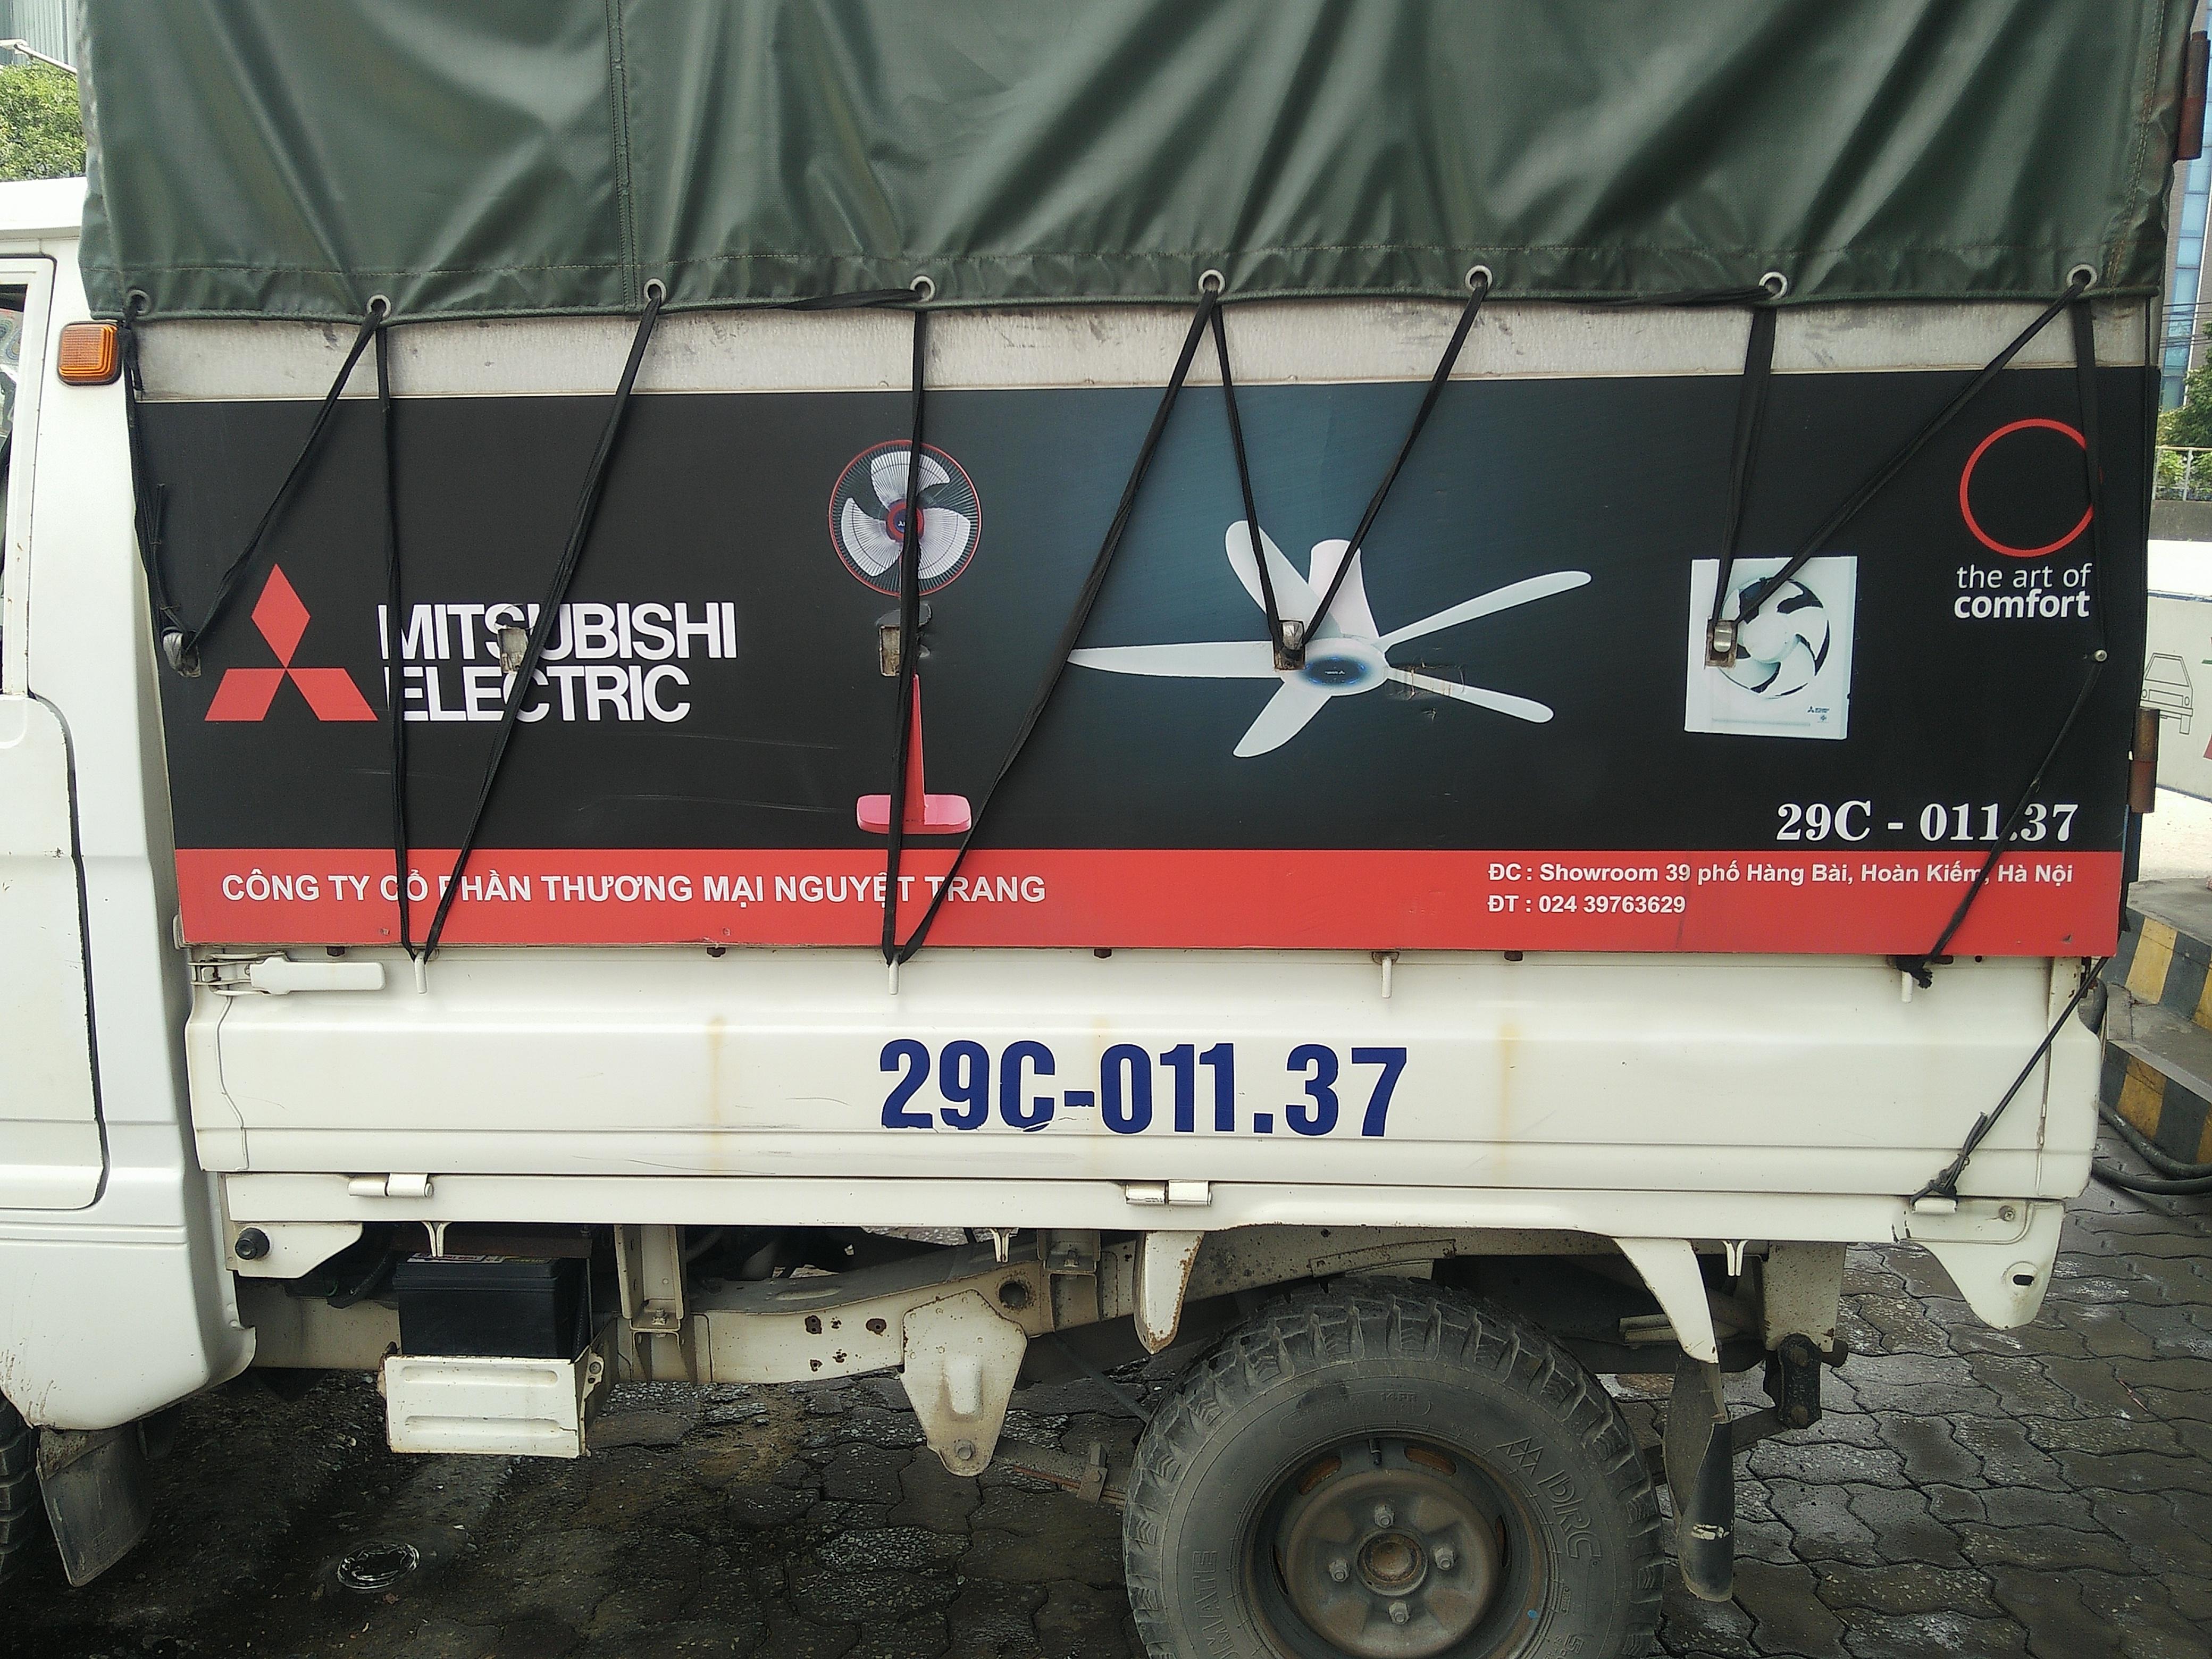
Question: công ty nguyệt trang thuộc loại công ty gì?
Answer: công ty cổ phần